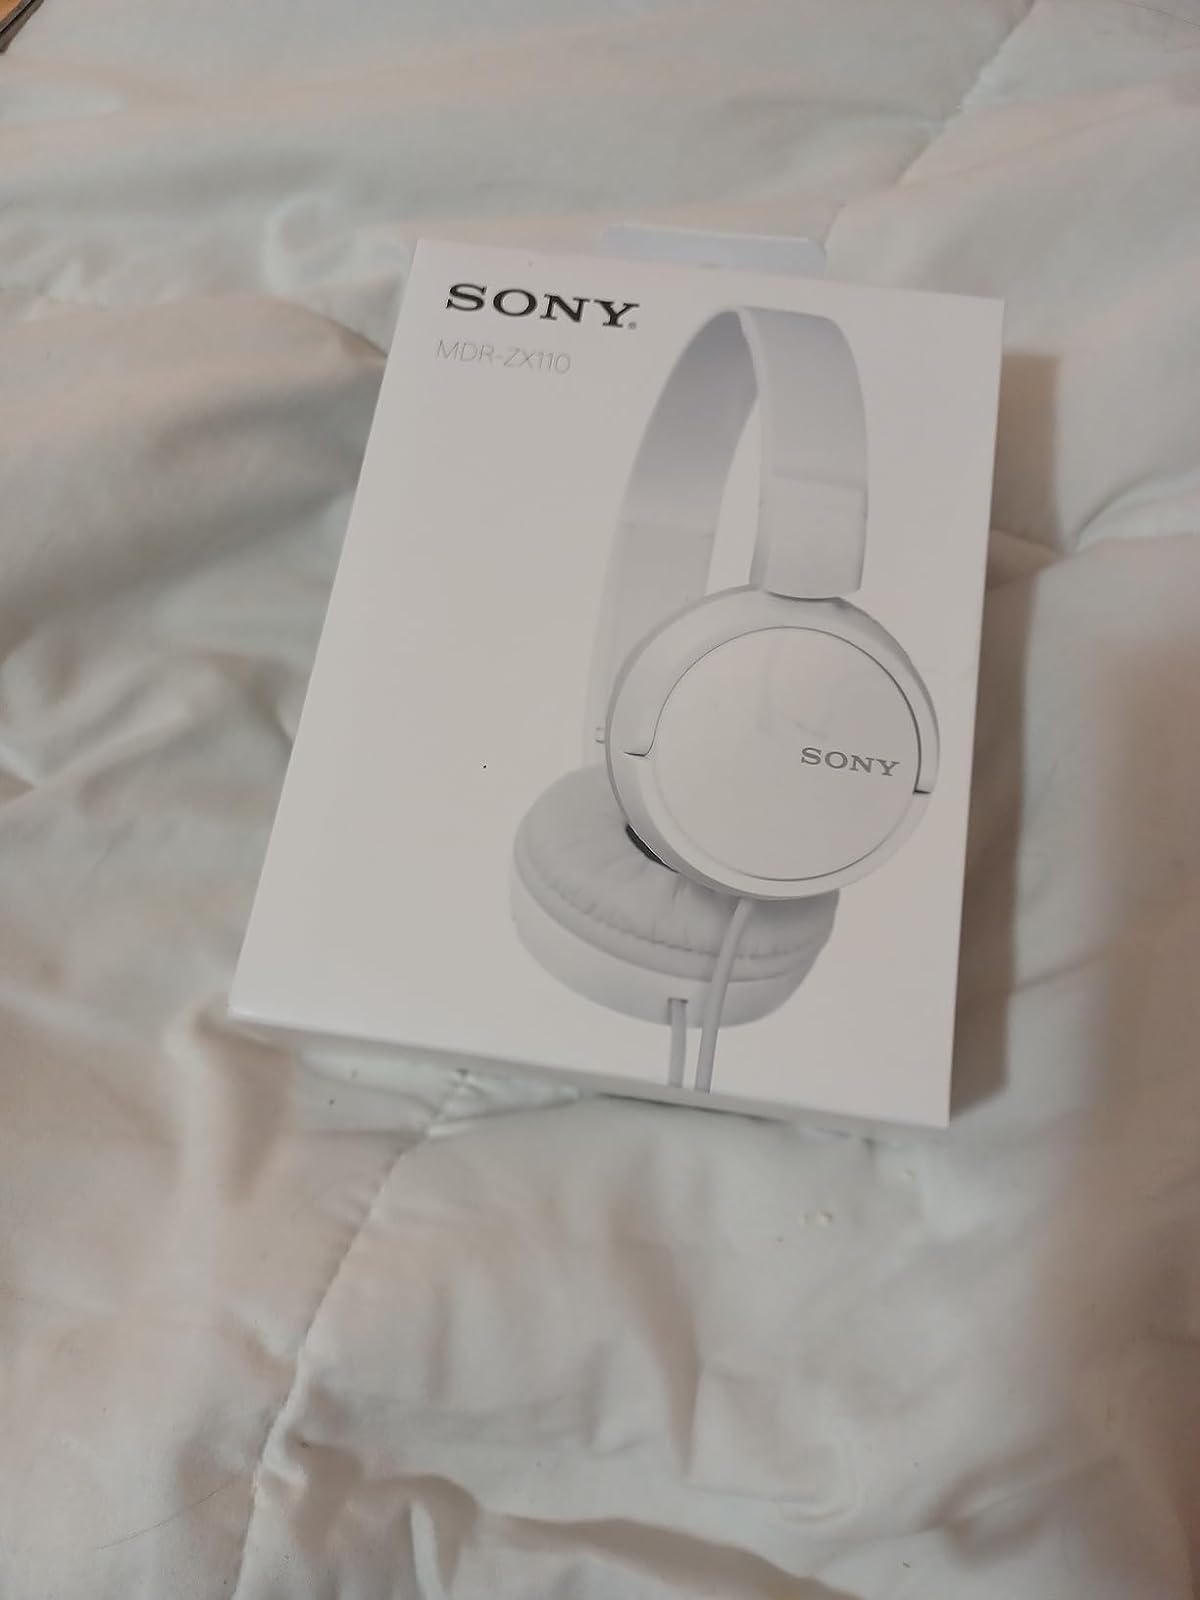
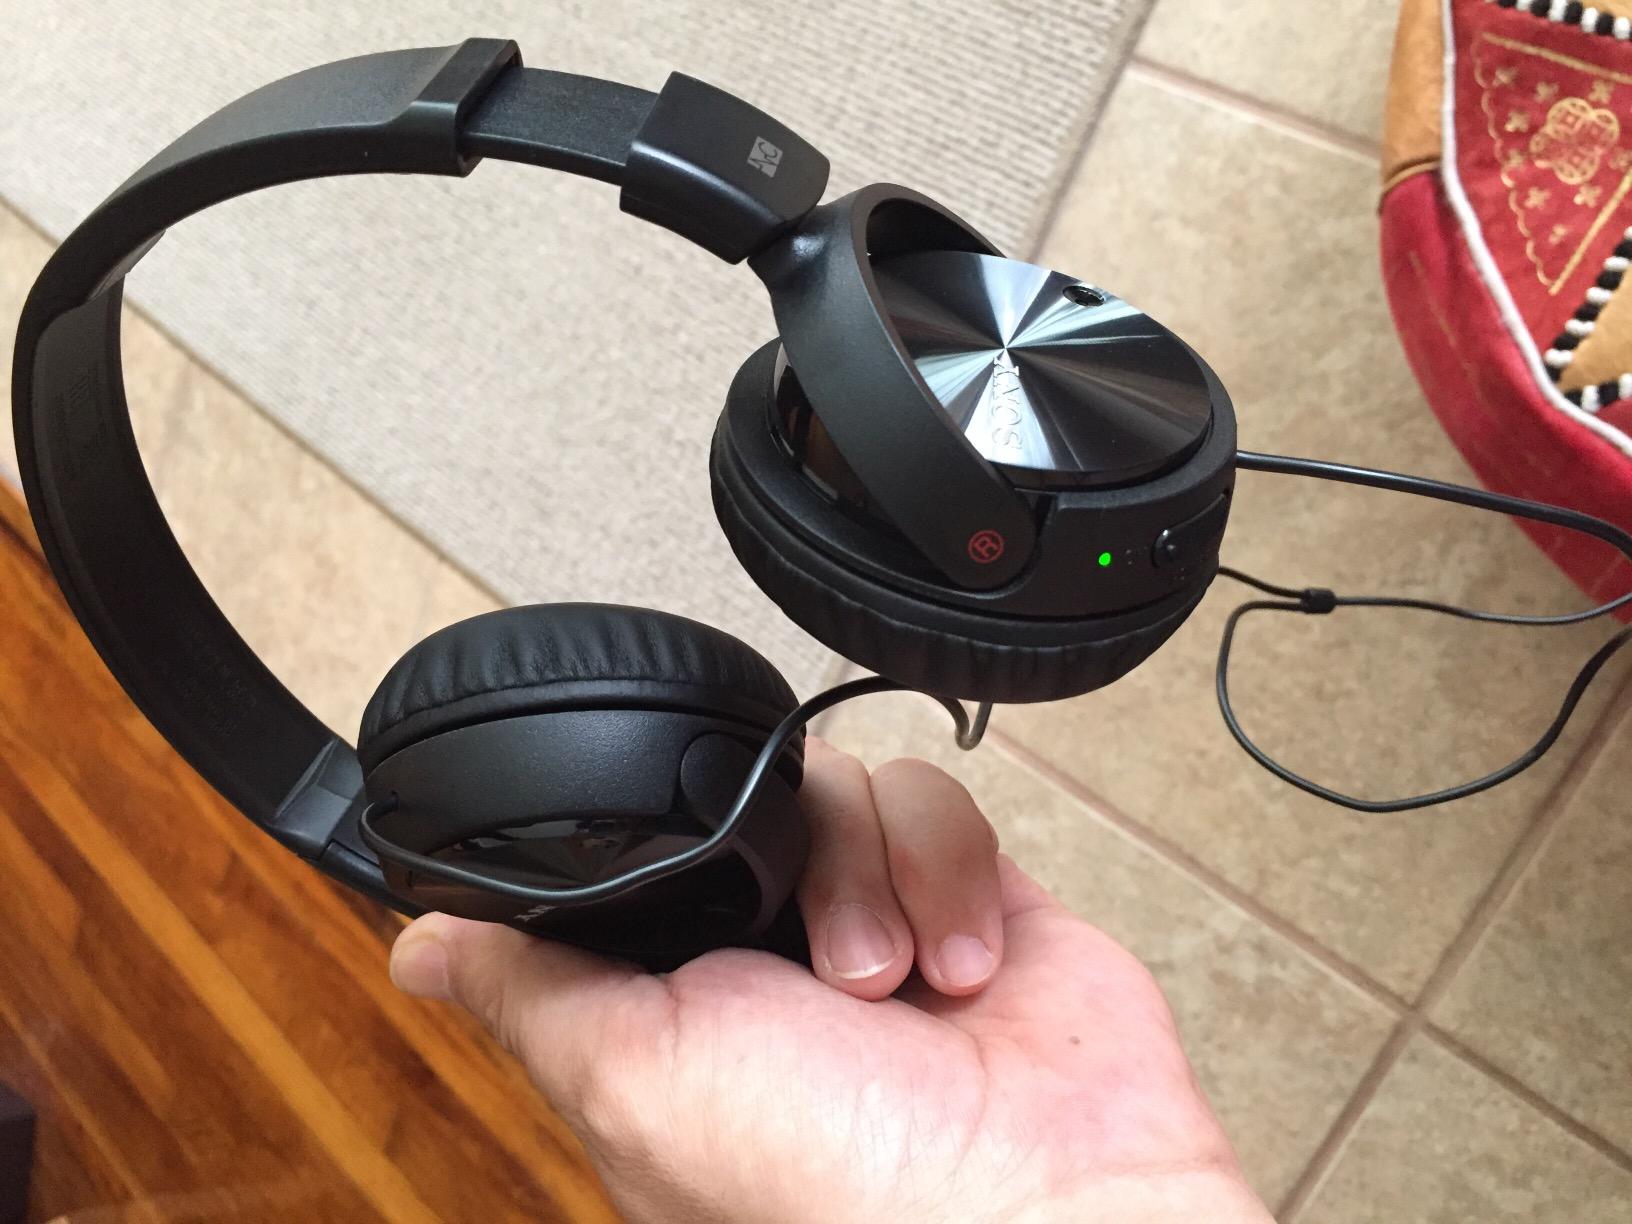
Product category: headphones
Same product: no